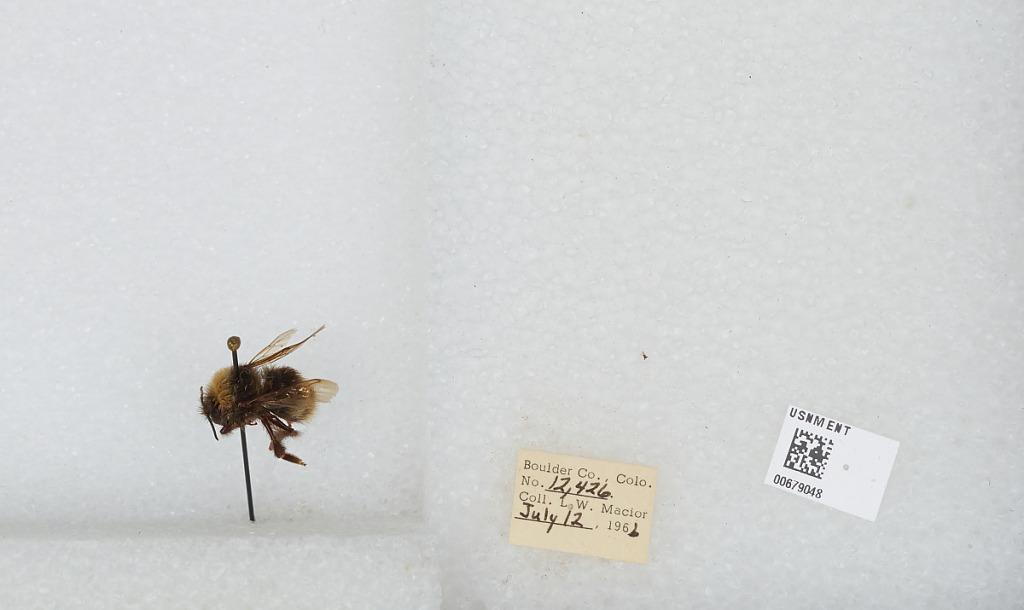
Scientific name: Bombus (Bombus) occidentalis Greene
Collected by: L. Macior
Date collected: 1966-7-12
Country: United States
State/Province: Colorado
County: Boulder
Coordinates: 40.015, -105.27